Armenia–Spain relations

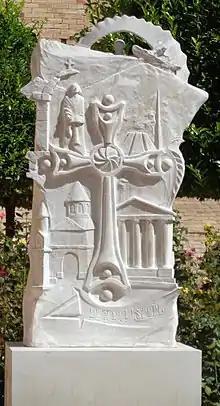
Memorial to the Armenian genocide in Mislata.

The first initial contact between Armenia and Spain took place in 1382 when deposed King Leo V from the Armenian Kingdom of Cilicia arrived to Spain seeking assistance from Spanish King John I of Castile to regain his kingdom. In Spain, Leo V received the title of "Lord of Madrid" and stayed in Spain until 1390 when King John I of Castile died. Throughout the centuries, Armenians arrived to Spain escaping war and uncertainties in their home country. Some Armenians partook in the age of exploration for Spain in the late 1400s and early 1500s.